Transport in Croatia

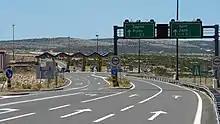
A1 motorway entrance near Maslenica

In Croatia, railways are served by standard-gauge (1,435 mm; 4 ft 8+⁄). Construction length of the railway network is 2617 km; 1626.12 mi. (2341 km / 1454.63 mi. of single-track corridors and 276 km / 171.49 mi. of double-track corridors). 1013 km (629.44 mi.) of railways are electrified, according to the annual rail network public report of Croatian Railways (2023 issue). The largest part of country's railway infrastructure dates back from the pre-World War II period and more than half of the core routes were, in fact, built during the Habsburg monarchy i.e. before World War I. More on that, there were also significant lack of investments and decrease of proper maintenance in Croatian railway infrastructure, roughly from the time of the country's independence (1991) to late 2000s, which mainly resulted in slowing of permitted track speeds, increase of the riding times and decrease in the overall quality of passenger transport, especially since 2010s on Inter City level. As a result, a fair number of routes lag significantly behind West-European standards in the form of infrastructural condition.